Professional wrestling

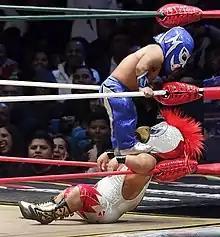
Mexican midget wrestlers Microman (in blue) and Zacarías el Perico during a match

A wrestler's championship accomplishments can be central to their career, becoming a measure of their performance ability and drawing power. In general, a wrestler with multiple title reigns or an extended title reign is indicative of a wrestler's ability to maintain audience interest or a wrestler's ability to perform in the ring. As such, the most accomplished or decorated wrestlers tend to be revered as legends due to the amount of title reigns they hold. American wrestler Ric Flair has had multiple world heavyweight championship reigns spanning over three decades. Japanese wrestler Último Dragón once held and defended a record ten titles simultaneously.